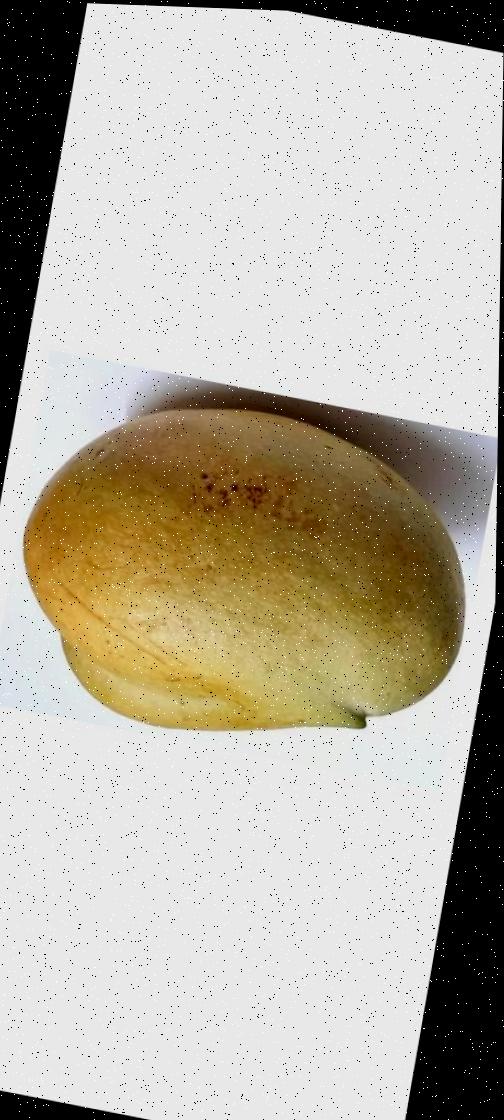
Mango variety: Bari-11